Richard Mique

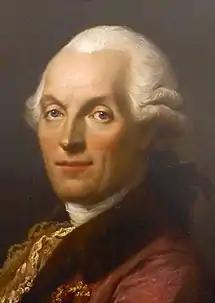
A portrait of Richard Mique by Johann Julius Heinsius

Richard Mique (18 September 1728 – 8 July 1794) was a Neoclassical French architect born in Lorraine. He is most remembered for his picturesque hamlet, the hameau de la Reine — not particularly characteristic of his working style — built for Marie Antoinette, Queen of France and Navarre in the Petit Trianon gardens within the estate of the Palace of Versailles.